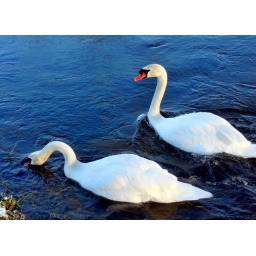
I have met a friendly swan family when waiting for my car being inspected in the service station.